Midland F1 Racing

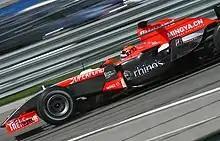
Christijan Albers at the 2006 United States Grand Prix.

The name of the team was changed to MF1 Racing for the 2006 Formula One season. In the UK a joke emerged regarding this short form being written in the same way as economy furniture manufacturer MFI. Over the winter Russian driver Roman Rusinov tested a new car, the "Midland M16" with a new livery (red, white and black to reflect Midland Group's corporate colours) and Toyota leased customer engines. MotoGP motorcyclist Max Biaggi also had a test in the car at Silverstone in January. Italian racing car constructor Dallara had originally been contracted to develop the M16, however the agreement was discontinued during the design process after a disappointing contribution from the Italian manufacturer. The senior management subsequently placed its faith in the incumbent design team, promoting former head of vehicle science James Key to the role of technical director towards the end of the 2005 season.